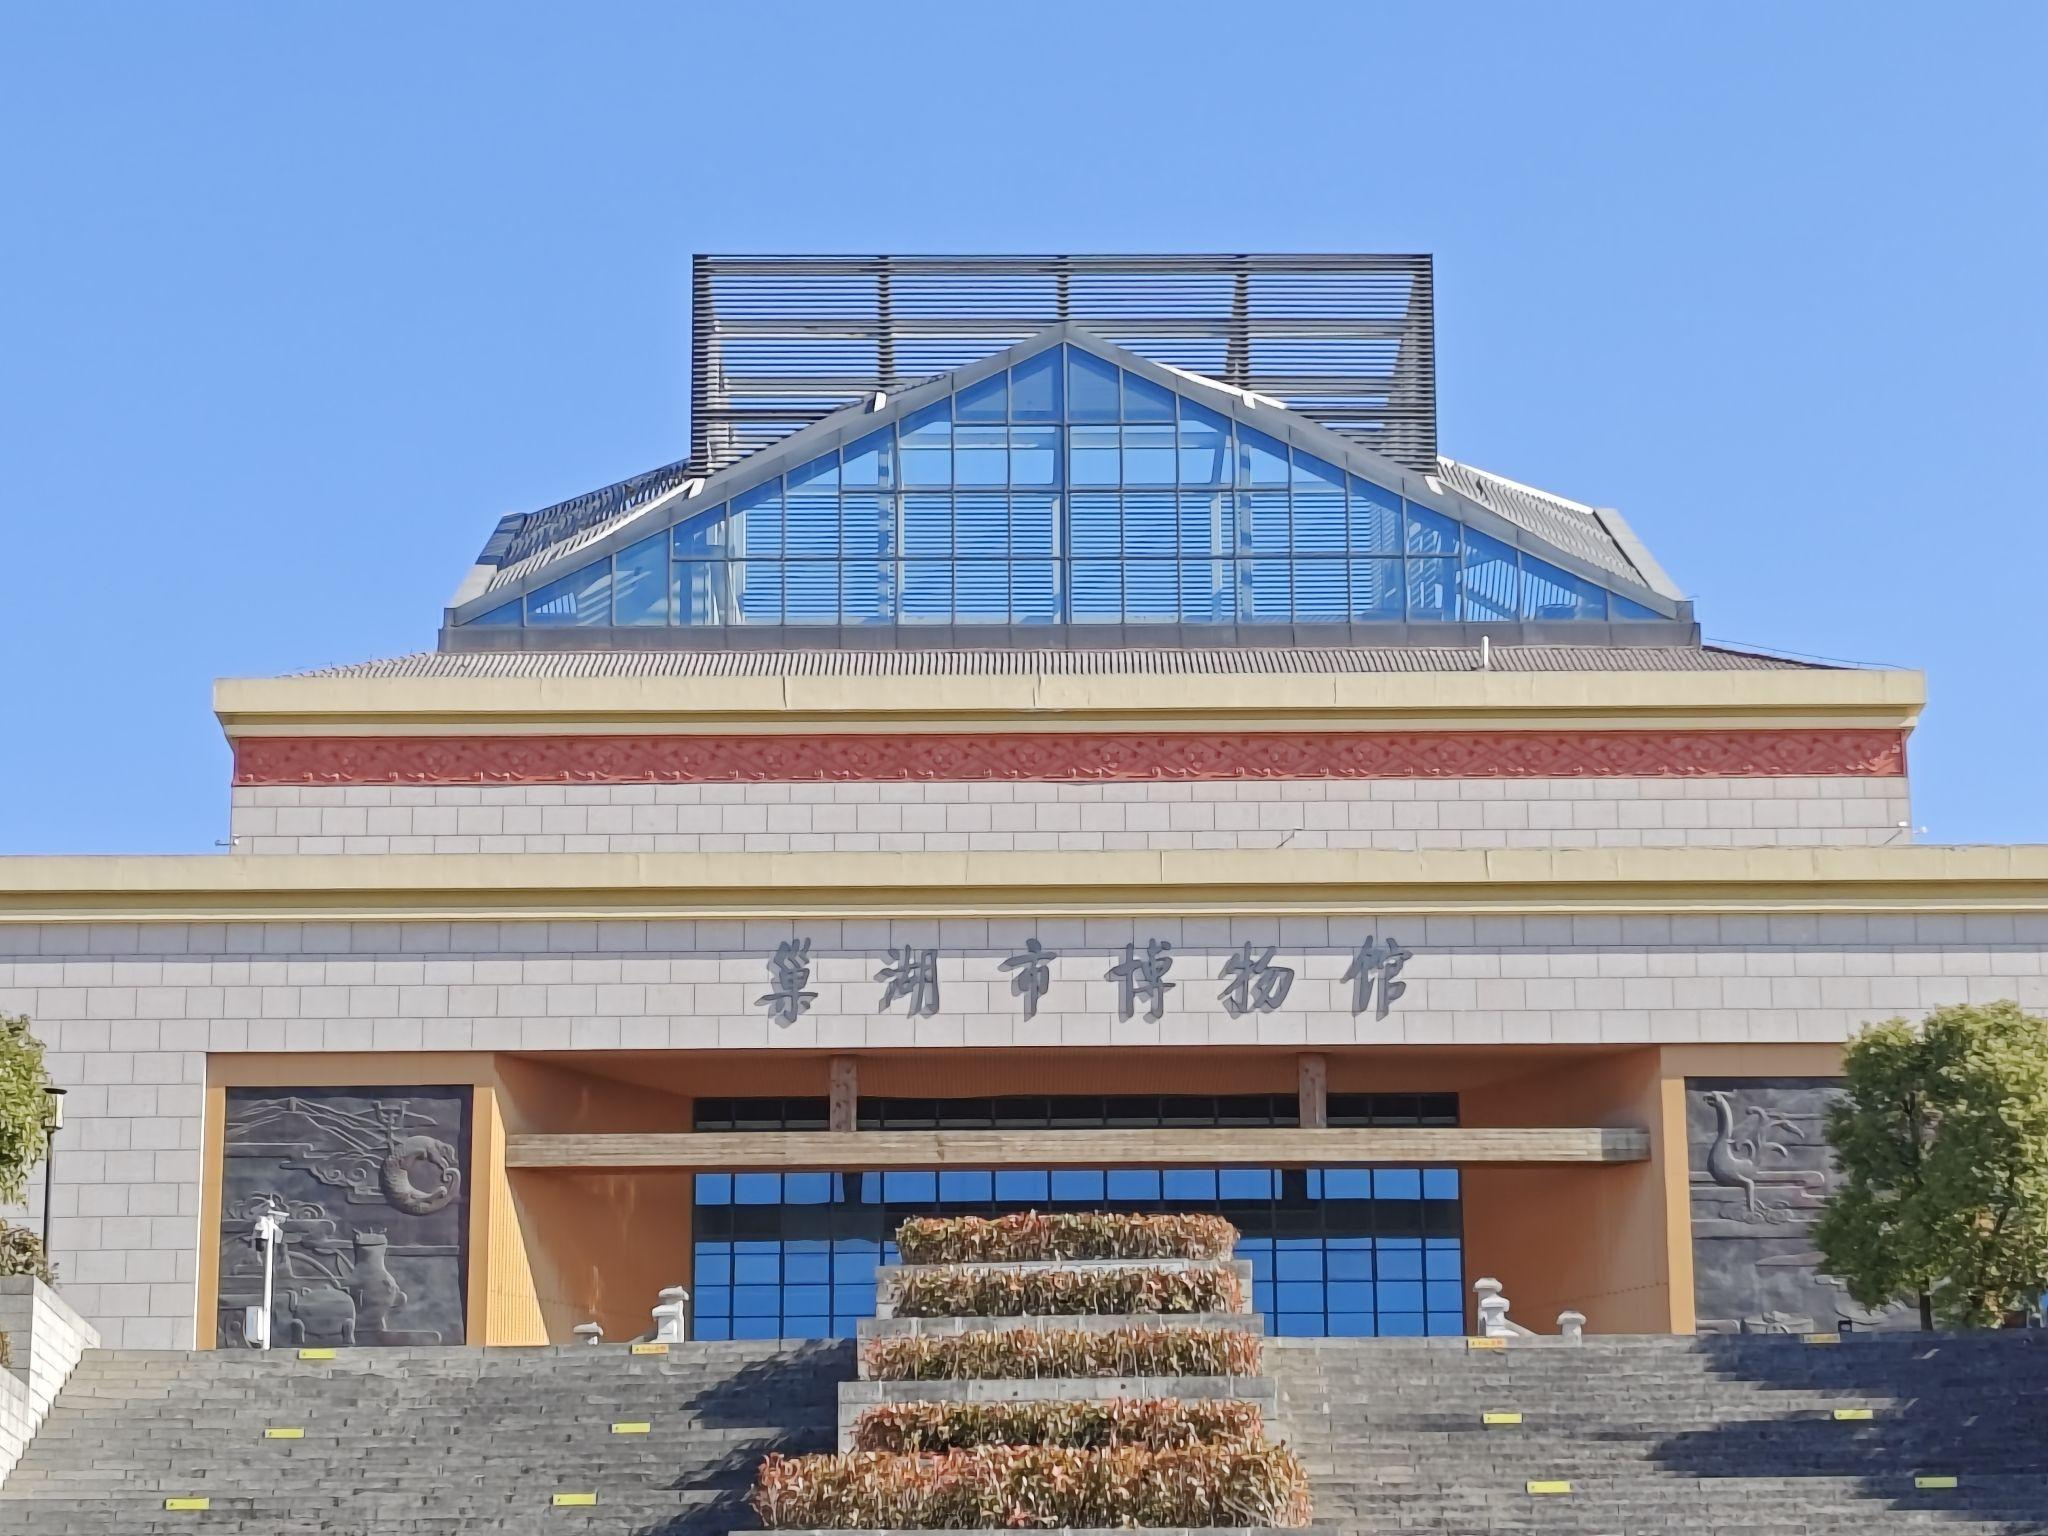
地标名称：巢湖市博物馆
所在城市：合肥市·巢湖市